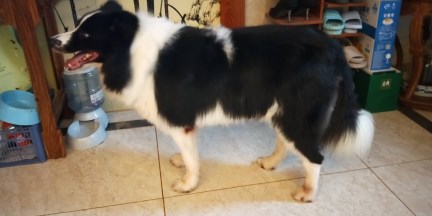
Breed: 2594-n000109-Border_collie